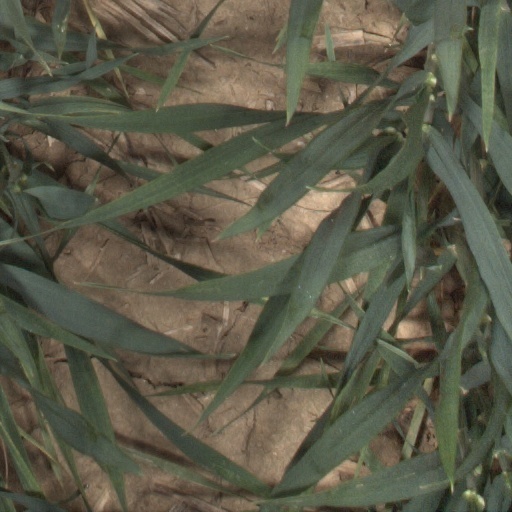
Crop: wheat